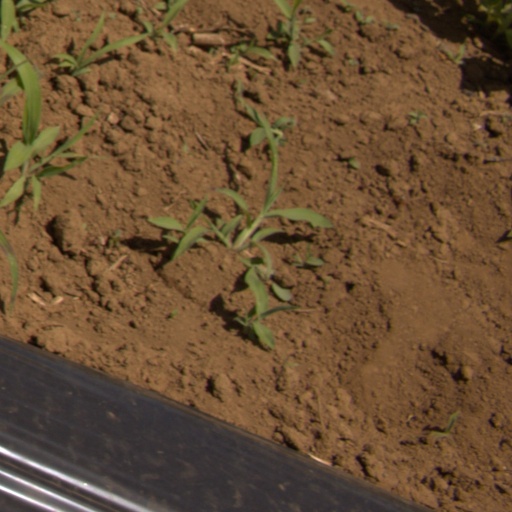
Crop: Jerusalem artichoke